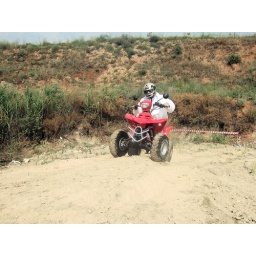
Up and over the hill alongside the lake